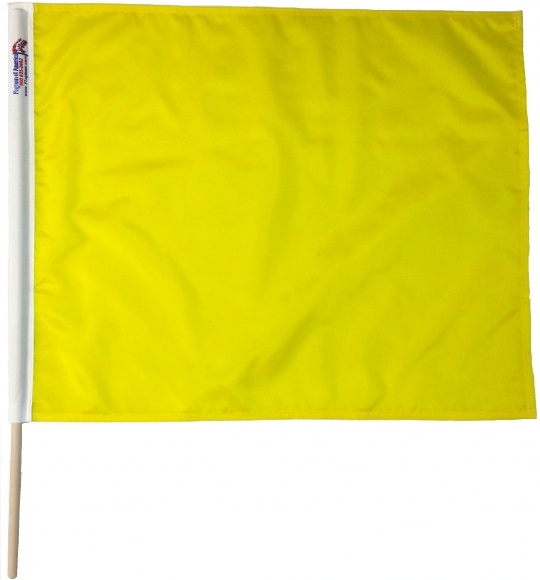
Solid Yellow Racing Flag
Flagman.com is the nations leader in racing flags! Tracks and professional flaggers depend on our families durable, high visibility flags. We have been making flags for over 70 years using only the best flag materials, most talented seamstresses and most dedicated staff. We are 100% confident that our products cannot be beat! Get the Sets of the Professionals, From the Professionals! Fabrics: Heavy Duty Nylon is commonly used to make flags for outdoor use. Built to hold up to the elements it is slightly heavier than rip-stop allowing it to take more punishment. The gold standard for flaggers everywhere. Lightweight Rip-Stop is the lighter of the 2 materials. It cleans much easier than the Heavy Duty Nylon because the dirt cannot stick to it making it ideal for dirt tracks. The lighter weight makes the flag easier on the wrist when in use and is still very strong. Used by flaggers everywhere. Mounting: Stapled on 5/8" Dowel: If this option is chosen, we staple the race flags to a perfectly smooth hard wood dowel with rounded ends. Our standard sizes are 32" and 28", if you prefer a different size, please let us know the "Special Instructions" Box. Velcro on 5/8" Dowel: If this option is chosen, we sew one side of a velcro strip to the inside sleeve of the race flags then stapled the other side to a perfectly smooth hard wood dowel with rounded ends. This keeps the flag secure to the dowel but gives the user the option to remove the flag for cleaning, storage, etc. Unmounted: This option includes NO dowel. The flags comes with a 1.5" white sleeve (closed at the top) for the user to insert any dowel of their choosing. This sleeve will fit any dowel 5/8" or smaller. If you need a larger sleeve, please let us know the size dowel you use in the "Special Instructions" Box. Pole Sleeve Option: Heavy Duty White Canvas is our standard flag material made to withstand the most punishment. Color Matching Nylon is the actual flag material folded into a matching pole sleeve. Made as durable as possible but is not as heavy duty as the White Canvas and is not warrantied in anyway. 100% Made in the USA!
Brand: Flagman
Category: Sporting Goods > Athletics > Coaching & Officiating > Officiating Flags